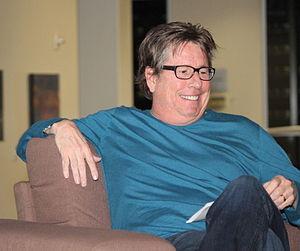
Andrew Tennant, plus connu sous le surnom de Andy Tennant, est un acteur, producteur, réalisateur et scénariste américain né le 15 juin 1955 à Chicago, dans l'Illinois.